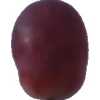
Label: pink_grape